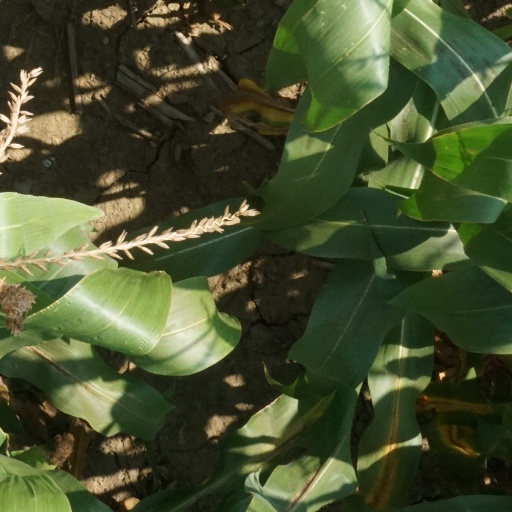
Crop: maize; corn